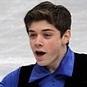
Age: 16